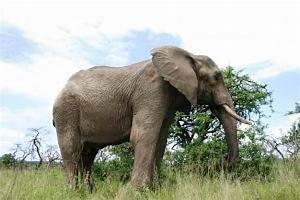
elephant